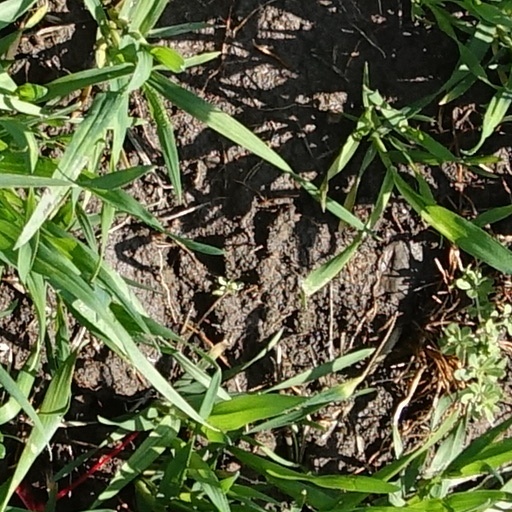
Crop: wheat